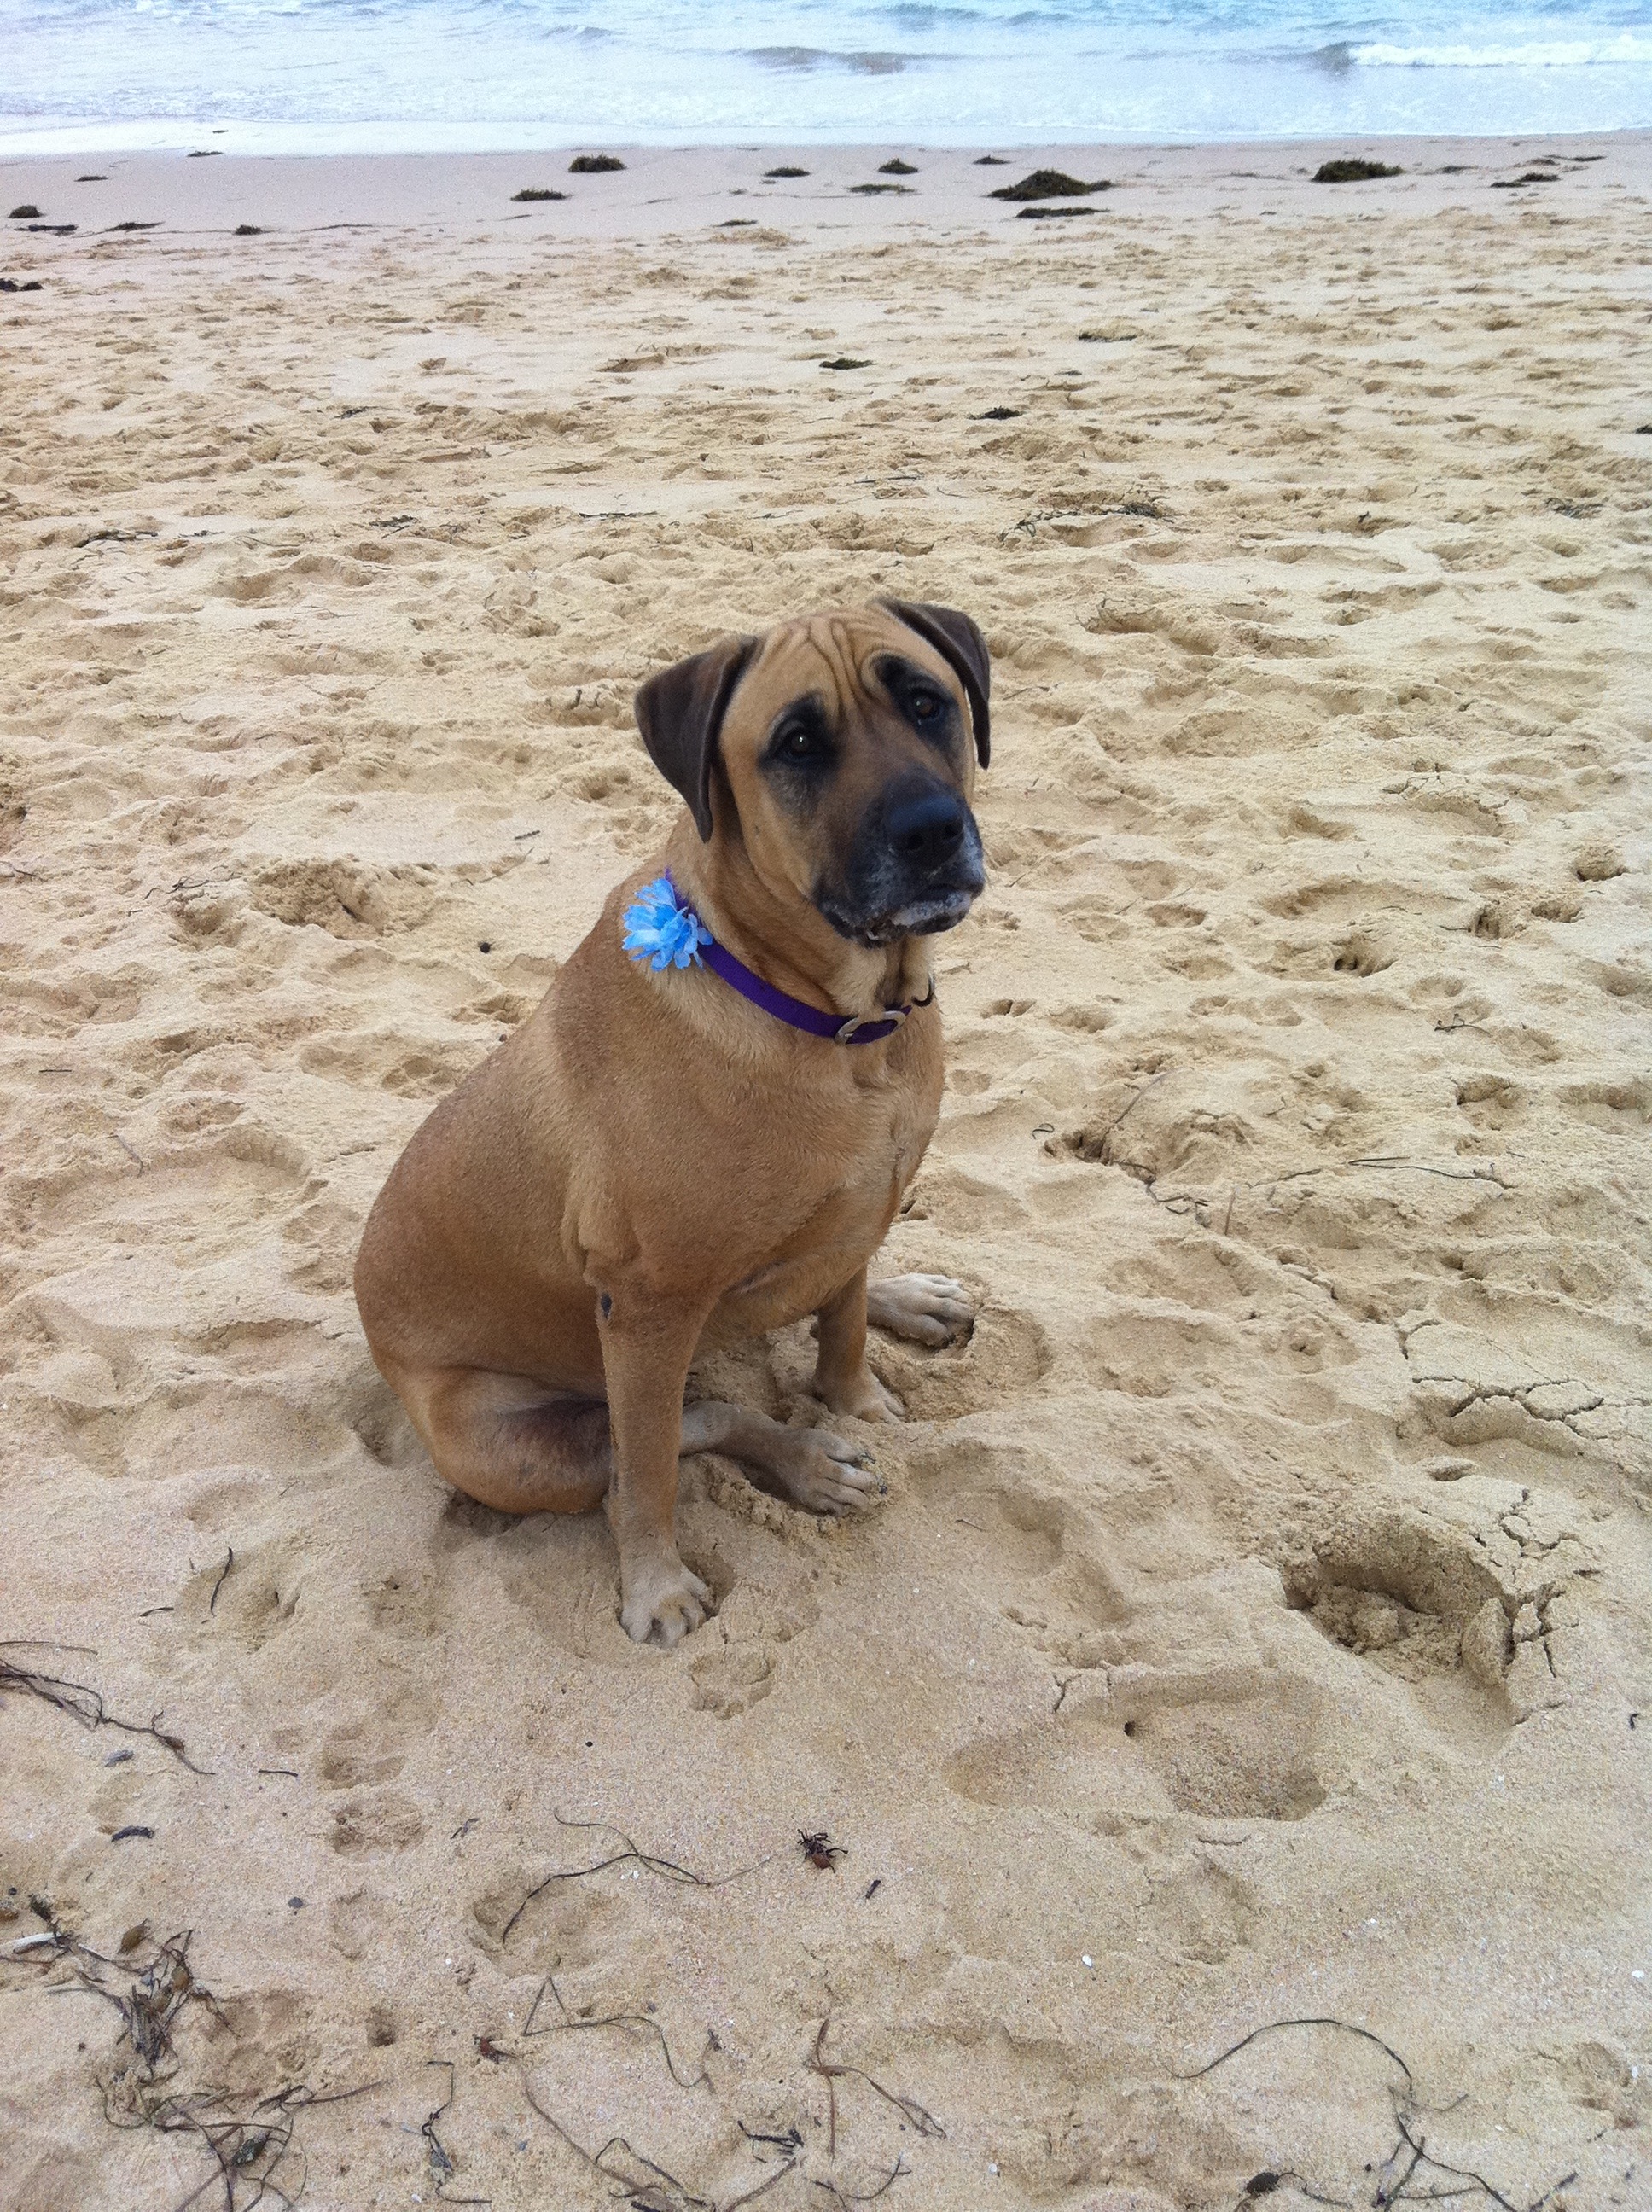
dog, canine, pet, sitting, mammal, sad, vertebrate, shelly beach, rhodesian ridgeback, bullmastiff, boerboel, street dog, dog like mammal, dog crossbreeds, tosa, broholmer